Geography of Somerset

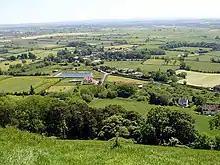
The Somerset Levels seen from Glastonbury Tor

The north coast is gently shelving with low cliffs and long stretches of sandy beach, some sections of which, especially in the northwest, are muddy. The principal coastal feature is Bridgwater Bay, and the only important harbour is at the mouths of the Parrett. The main rivers in Somerset rise in the hills and flow northwards and westwards into the Bristol Channel; these are the Axe, Brue, Parrett and its tributaries, and Exe. The source of the River Axe is at Wookey Hole Caves in the Mendip Hills. It flows through a ravine and then west through the village of Wookey. It splits into two parts which subsequently recombine, and flows across the moors, through Lower Weare and to the south of Loxton. It passes between Uphill Cliff and Brean Down and reaches the sea at Weston Bay; it forms the northern boundary of the county.